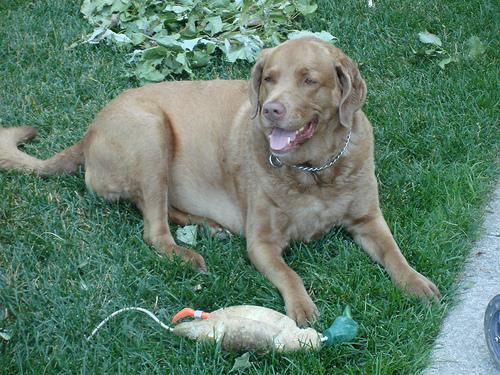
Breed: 215-n000075-Chesapeake_Bay_retriever